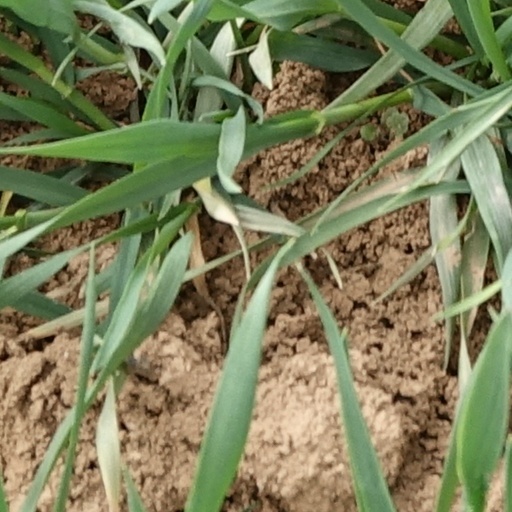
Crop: wheat